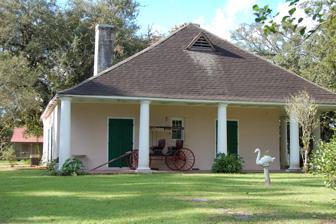
Building: LaBranche Plantation Dependency
Country: United States of America
Year built: 1792
Historic house in Louisiana, United States United States historic place LaBranche Plantation Dependency U.S. National Register of Historic Places LaBranche Plantation Dependency Show map of Louisiana Show map of the United States Location River Rd. (LA 48), St. Rose, Louisiana Coordinates 29°57′00″N 90°18′58″W / 29.95000°N 90.31611°W / 29.95000; -90.31611 Built 1792 NRHP reference No. 84000145 Added to NRHP October 18, 1984 LaBranche Plantation Dependency historical marker The LaBranche Plantation Dependency House is located in St. Rose , St. Charles Parish, Louisiana . From many accounts, LaBranche Plantation, also known as Barbarra Plantation, in St. Rose, Louisiana , was one of the grandest on the German Coast until it was destroyed during the American Civil War . All that remained was the dependency house, known as a garconnière (French for bachelor quarters). The dependency was listed on the National Register of Historic Places in 1984. It was deemed to have "statewide significance in the area of architecture as a rare and superior example of the Creole style ." Further: The importance of the dependency rests upon its elaborate and pretentious detailing. Both its beams and ceiling boards are beaded, which alone makes it superior to numerous other surviving examples of the Creole style . Beyond this, it has high quality mantels which are very unexpected on a house so small. With their strong moldings, elaborate sunburst motifs, and complex engaged balusters, the dependency's mantels are commensurate with those of a major Creole plantation house . Most Creole houses the size of the LaBranche Dependency were built as plantation houses in their own right and had the relatively plain styling appropriate to a smaller Creole house. But the LaBranche Dependency was built as an ancillary building to a plantation house of the first rank and was styled accordingly. Very few if any comparable dependencies survive in Louisiana. Hence the LaBranche Dependency is undoubtedly one of the state's most richly and impressively styled smaller Creole houses. It is also significant as a rare example of a residential plantation dependency from the early nineteenth century. History The Zweig family, immigrants from Germany , acquired the property and built the plantation big house and related buildings in 1792. The main building was destroyed during the Civil War . Following the division of the property among heirs in the late 19th century, there is little left to indicate that a grand mansion stood on the grounds except for an allée lined with oak trees . The late eighteenth-nineteenth century Creole dependency house, typically used for young bachelors and known in French as a garconnière , is significant because of its Federal woodwork and rarity as a surviving plantation dependency. Olidé and Marie Perilloux Cambre purchased the dependency house and property in 1902. Modern day The site where the manor house once stood is on private land and is not accessible to the public. The site of the Dependency House is on land currently owned by the Lentini family of Kenner . The Lentinis purchased and restored the dependency house in 1983. On October 18, 1984, it was added to the National Register of Historic Places , due to its exquisite Federal woodwork and rarity as a plantation dependency or ancillary building. The property also has a preserved slave quarters building. It has been restored, to show the living conditions of a slave family (or families). Preserved slave quarters are few in the area, since most plantations were purchased by oil refineries or industrial plants for the property; any remaining slave housing was usually torn down. Also located on the site is the bathtub owned by Zachary Taylor , the 12th President of the United States (1849–1850). See also National Register of Historic Places listings in St. Charles Parish, Louisiana List of plantations in Louisiana References